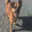
Label: dog